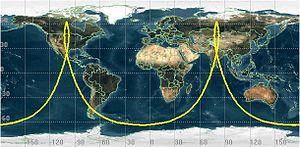
L'orbite de Molnia ou Molniya est une catégorie d'orbites très elliptiques, inclinée à 63,4° par rapport au plan de l'équateur et d'une période de 12 heures. Son apogée est proche de 40 000 km et son périgée proche de 1 000 km. Un satellite placé sur cette orbite passe la plupart de son temps au-dessus de la zone d'activité utile pour laquelle il a été conçu, un phénomène appelé angle de saturation d'apogée. Par rapport à une orbite géostationnaire, l'orbite de Molnia présente l'avantage de pouvoir couvrir les latitudes hautes en choisissant une inclinaison orbitale appropriée. Mais à chaque orbite le satellite traverse les ceintures de Van Allen nocives pour son électronique et la couverture n'est pas permanente ce qui impose la mise en orbite d'au moins deux satellites pour couvrir une zone donnée. Les orbites de Molnia ne sont pas limitées aux orbites terrestres mais peuvent être appliquées à tout astre pour lequel les variations séculaires de la longitude du nœud ascendant et de l'argument du périgée en raison de l'aplatissement de l'astre ont des effets dominants sur le satellite.